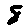
Label: 8